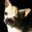
Label: dog